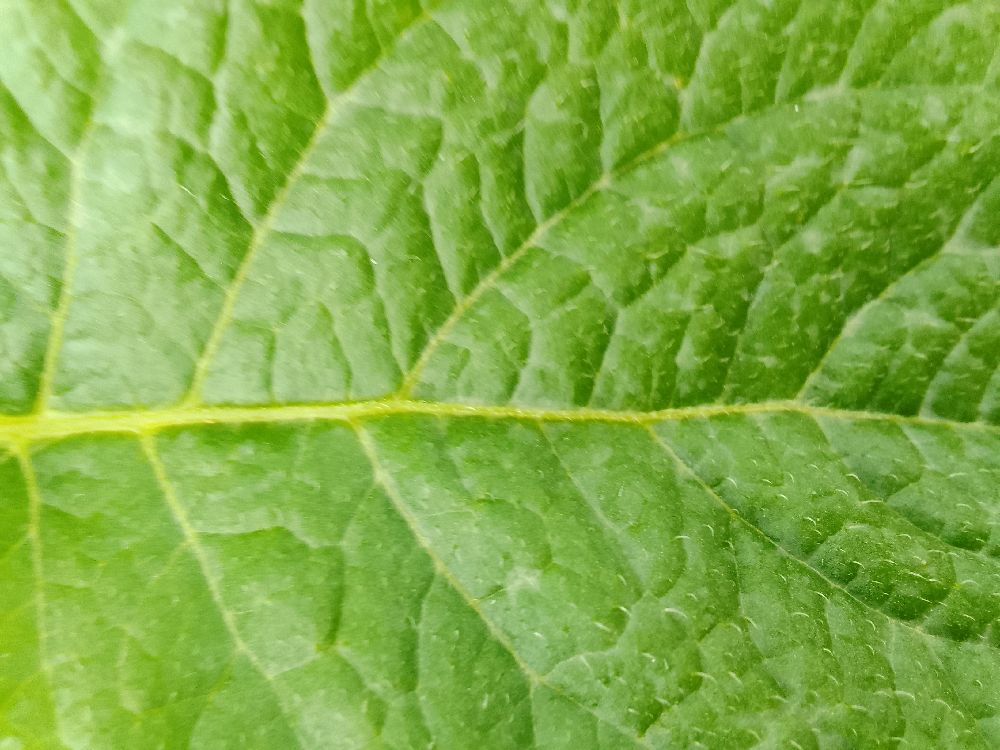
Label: Healthy